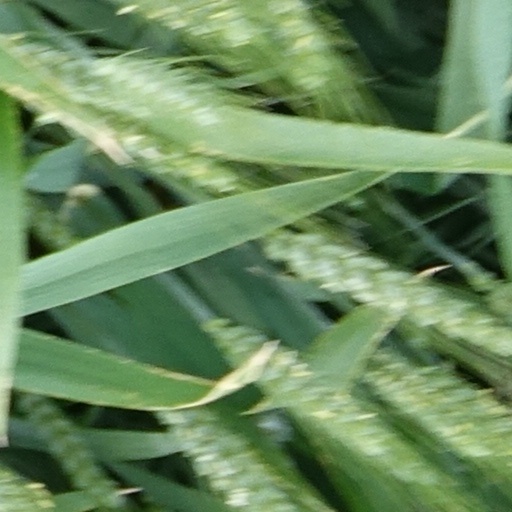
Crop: wheat